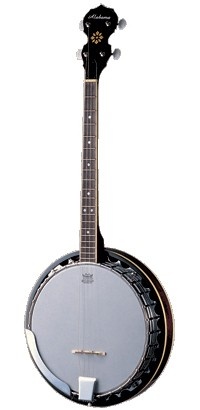
Alabama Tenor Banjo
This banjo comes equipped with a spun aluminum pot and 30 tension brackets. Rim: Aluminum Resonator: Nato Neck: Nato Position Markers: Dot Hardware: Chrome Skin: Remo Coated
Brand: Alabama
Category: Arts & Entertainment > Hobbies & Creative Arts > Musical Instruments > String Instruments > Banjos